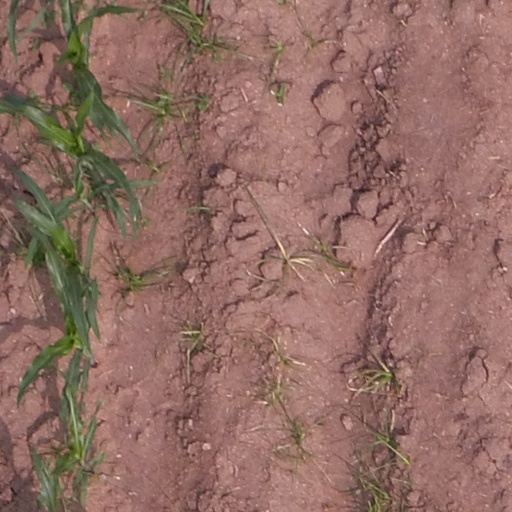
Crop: maize; corn